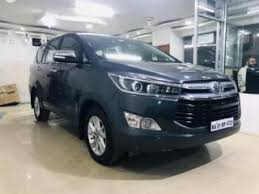
Label: noambulance